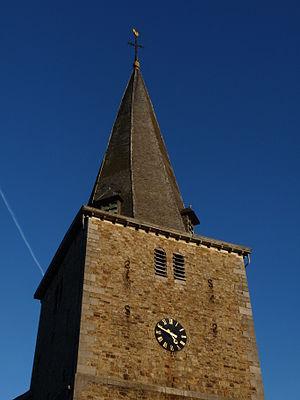
Clocher de l'église de Sart-lez-Spa (Belgique) qui est légèrement tors.
Un clocher tors ou clocher flammé est un clocher dont la flèche est spiralée, souvent couverte d'ardoise. Le clocher d'une église se compose le plus souvent d'une tour carrée en pierre sur laquelle repose une pyramide coiffée d'une flèche.
Sart-lez-Spa est une section de la commune belge de Jalhay située en Région wallonne dans la province de Liège.